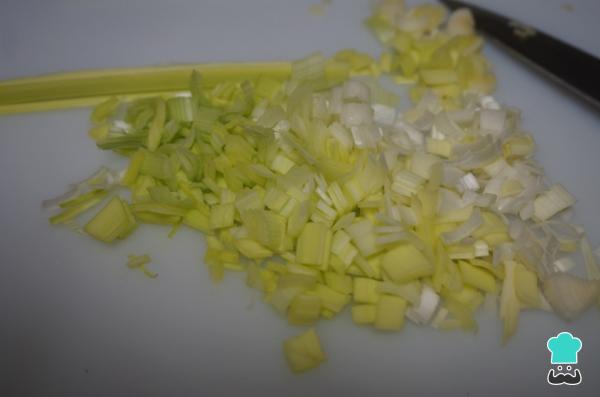
A continuación, lavamos y picamos los puerros desechando la parte de arriba más verde.